Bakewell Cream

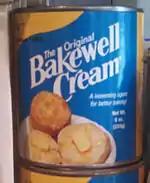
Bakewell Cream baking powder, on a store shelf in Portland, Maine, USA.

Bakewell Cream is a variety of baking powder developed by Bangor, Maine chemist Byron H. Smith in response to a shortage of cream of tartar in the U.S. during World War II. It is sold throughout the U.S., but is most popular in the state of Maine.